Bloodsport (character)

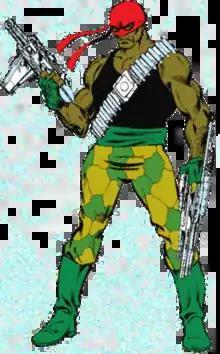
The Robert DuBois incarnation of Bloodsport as depicted in "Who's Who: Update '97" #1 (August 1987). Art by John Byrne.

Bloodsport is the name of several supervillains appearing in American comic books published by DC Comics. All of these versions exist in DC's main shared universe, known as the DC Universe.